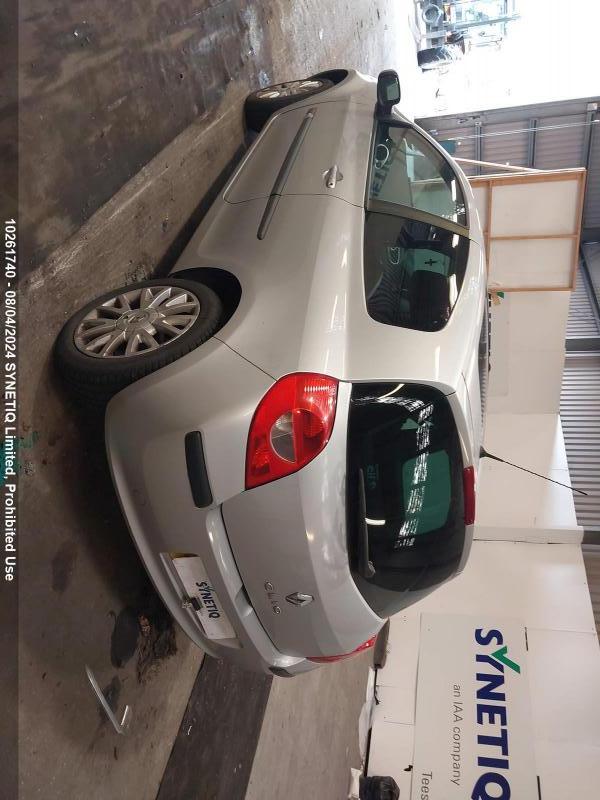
Aucun dommage détecté.
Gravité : aucun